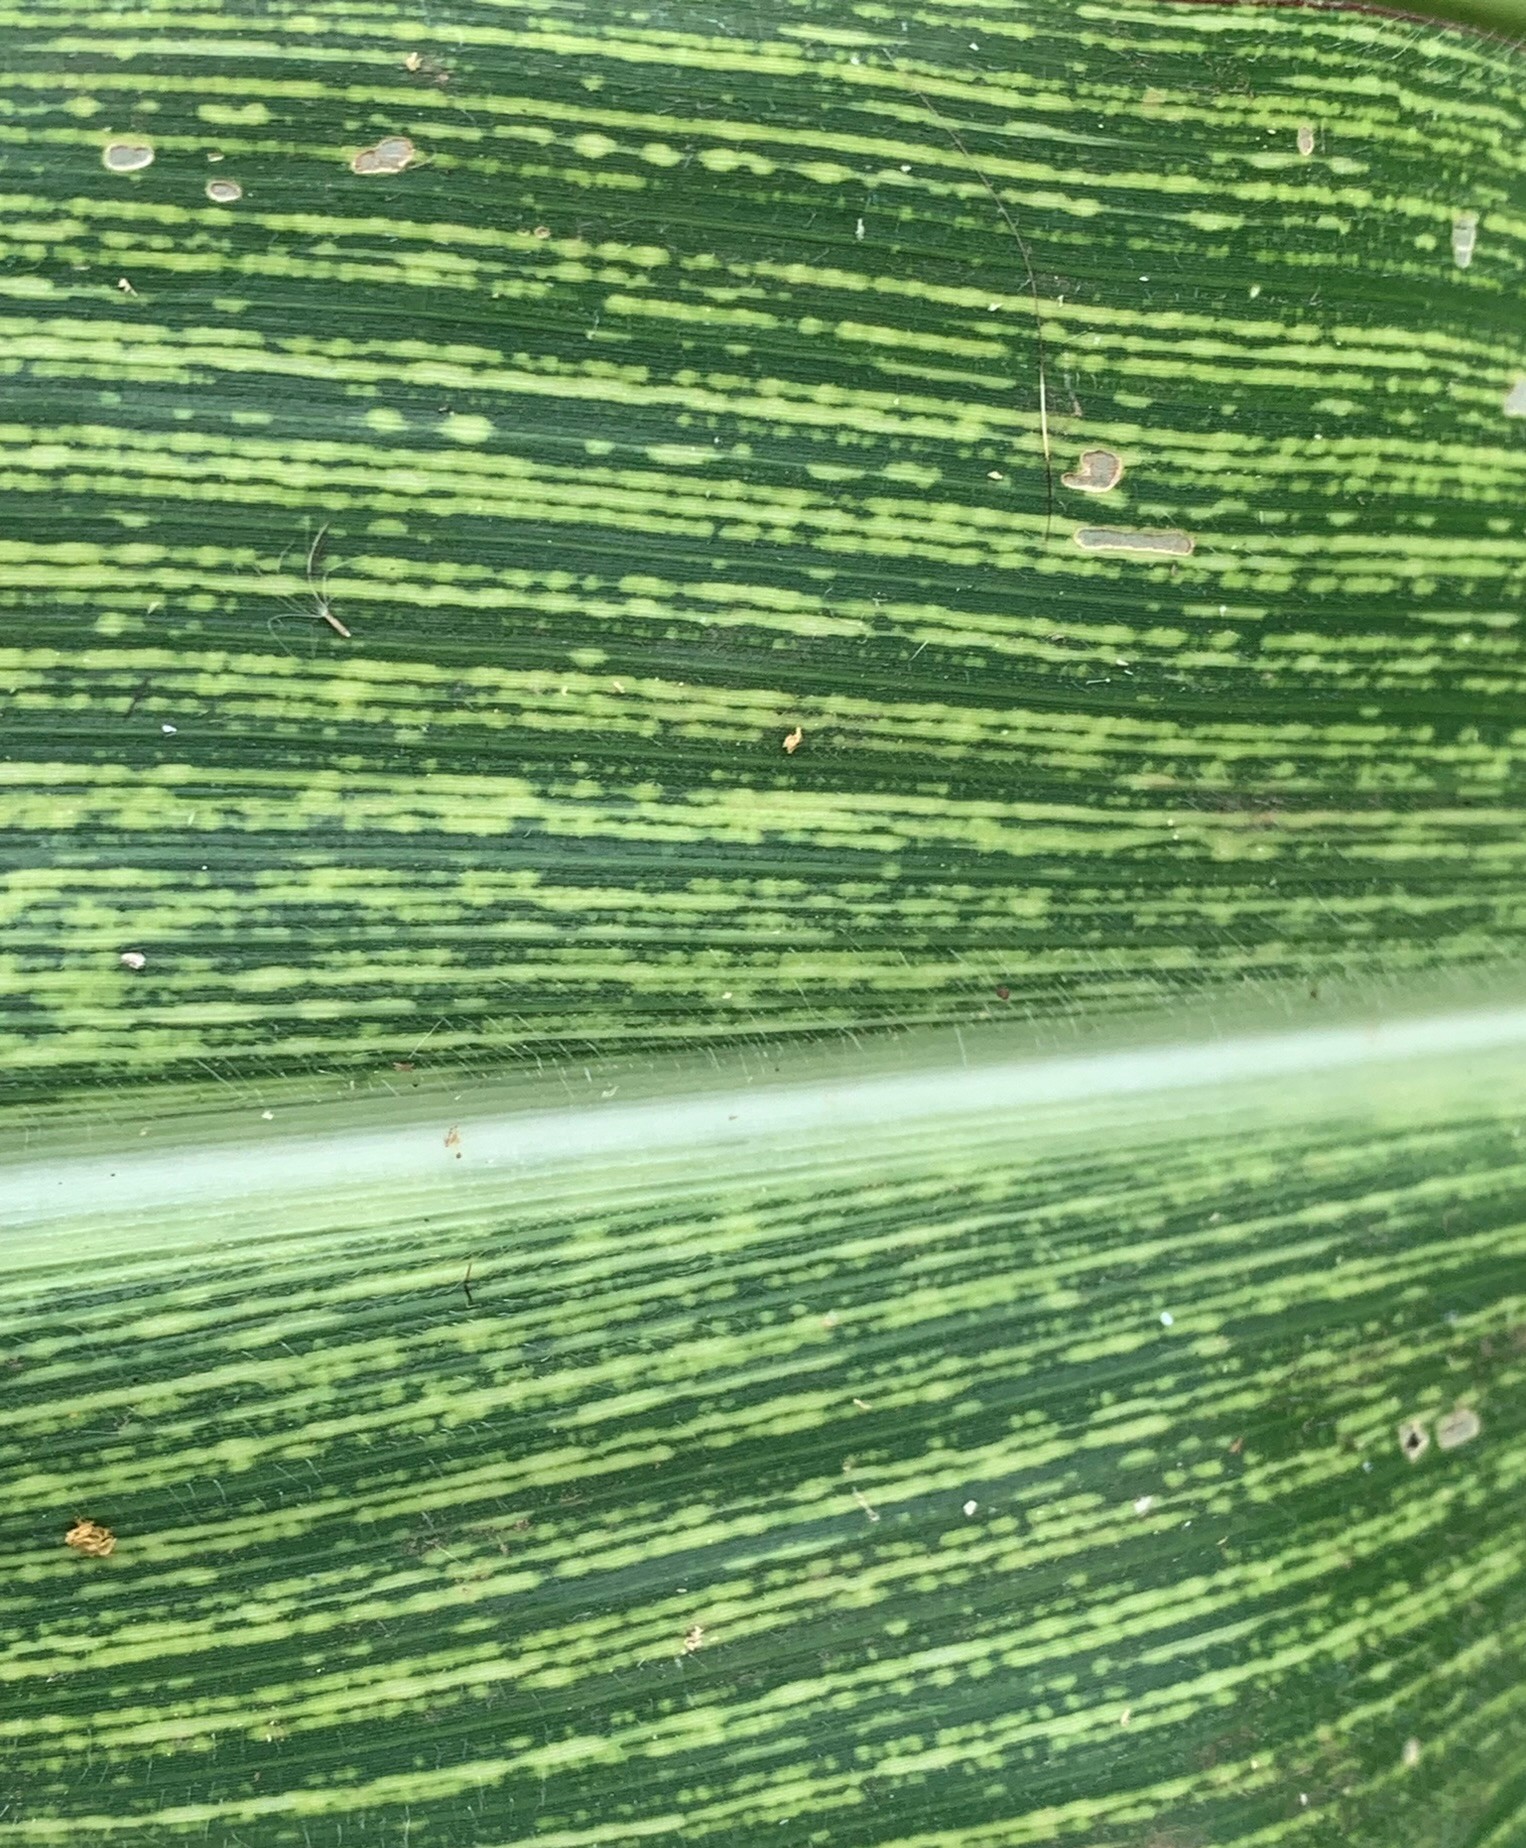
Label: MSV